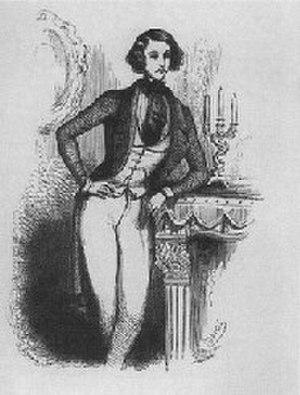
Personnage de la Comédie humaine"" de Balzac, exemple-type du dandy."
Un dandy est un homme se voulant élégant et raffiné, se réclamant du dandysme, courant de mode et de société venant de l'Angleterre de la fin du XVIIIᵉ siècle, mais aussi d'une affectation de l'esprit et de l'impertinence.